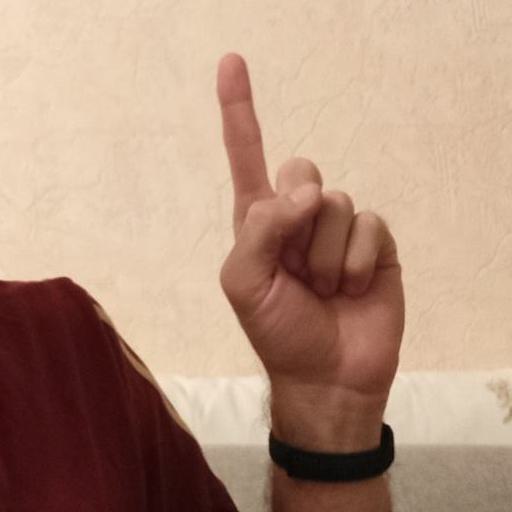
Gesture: one